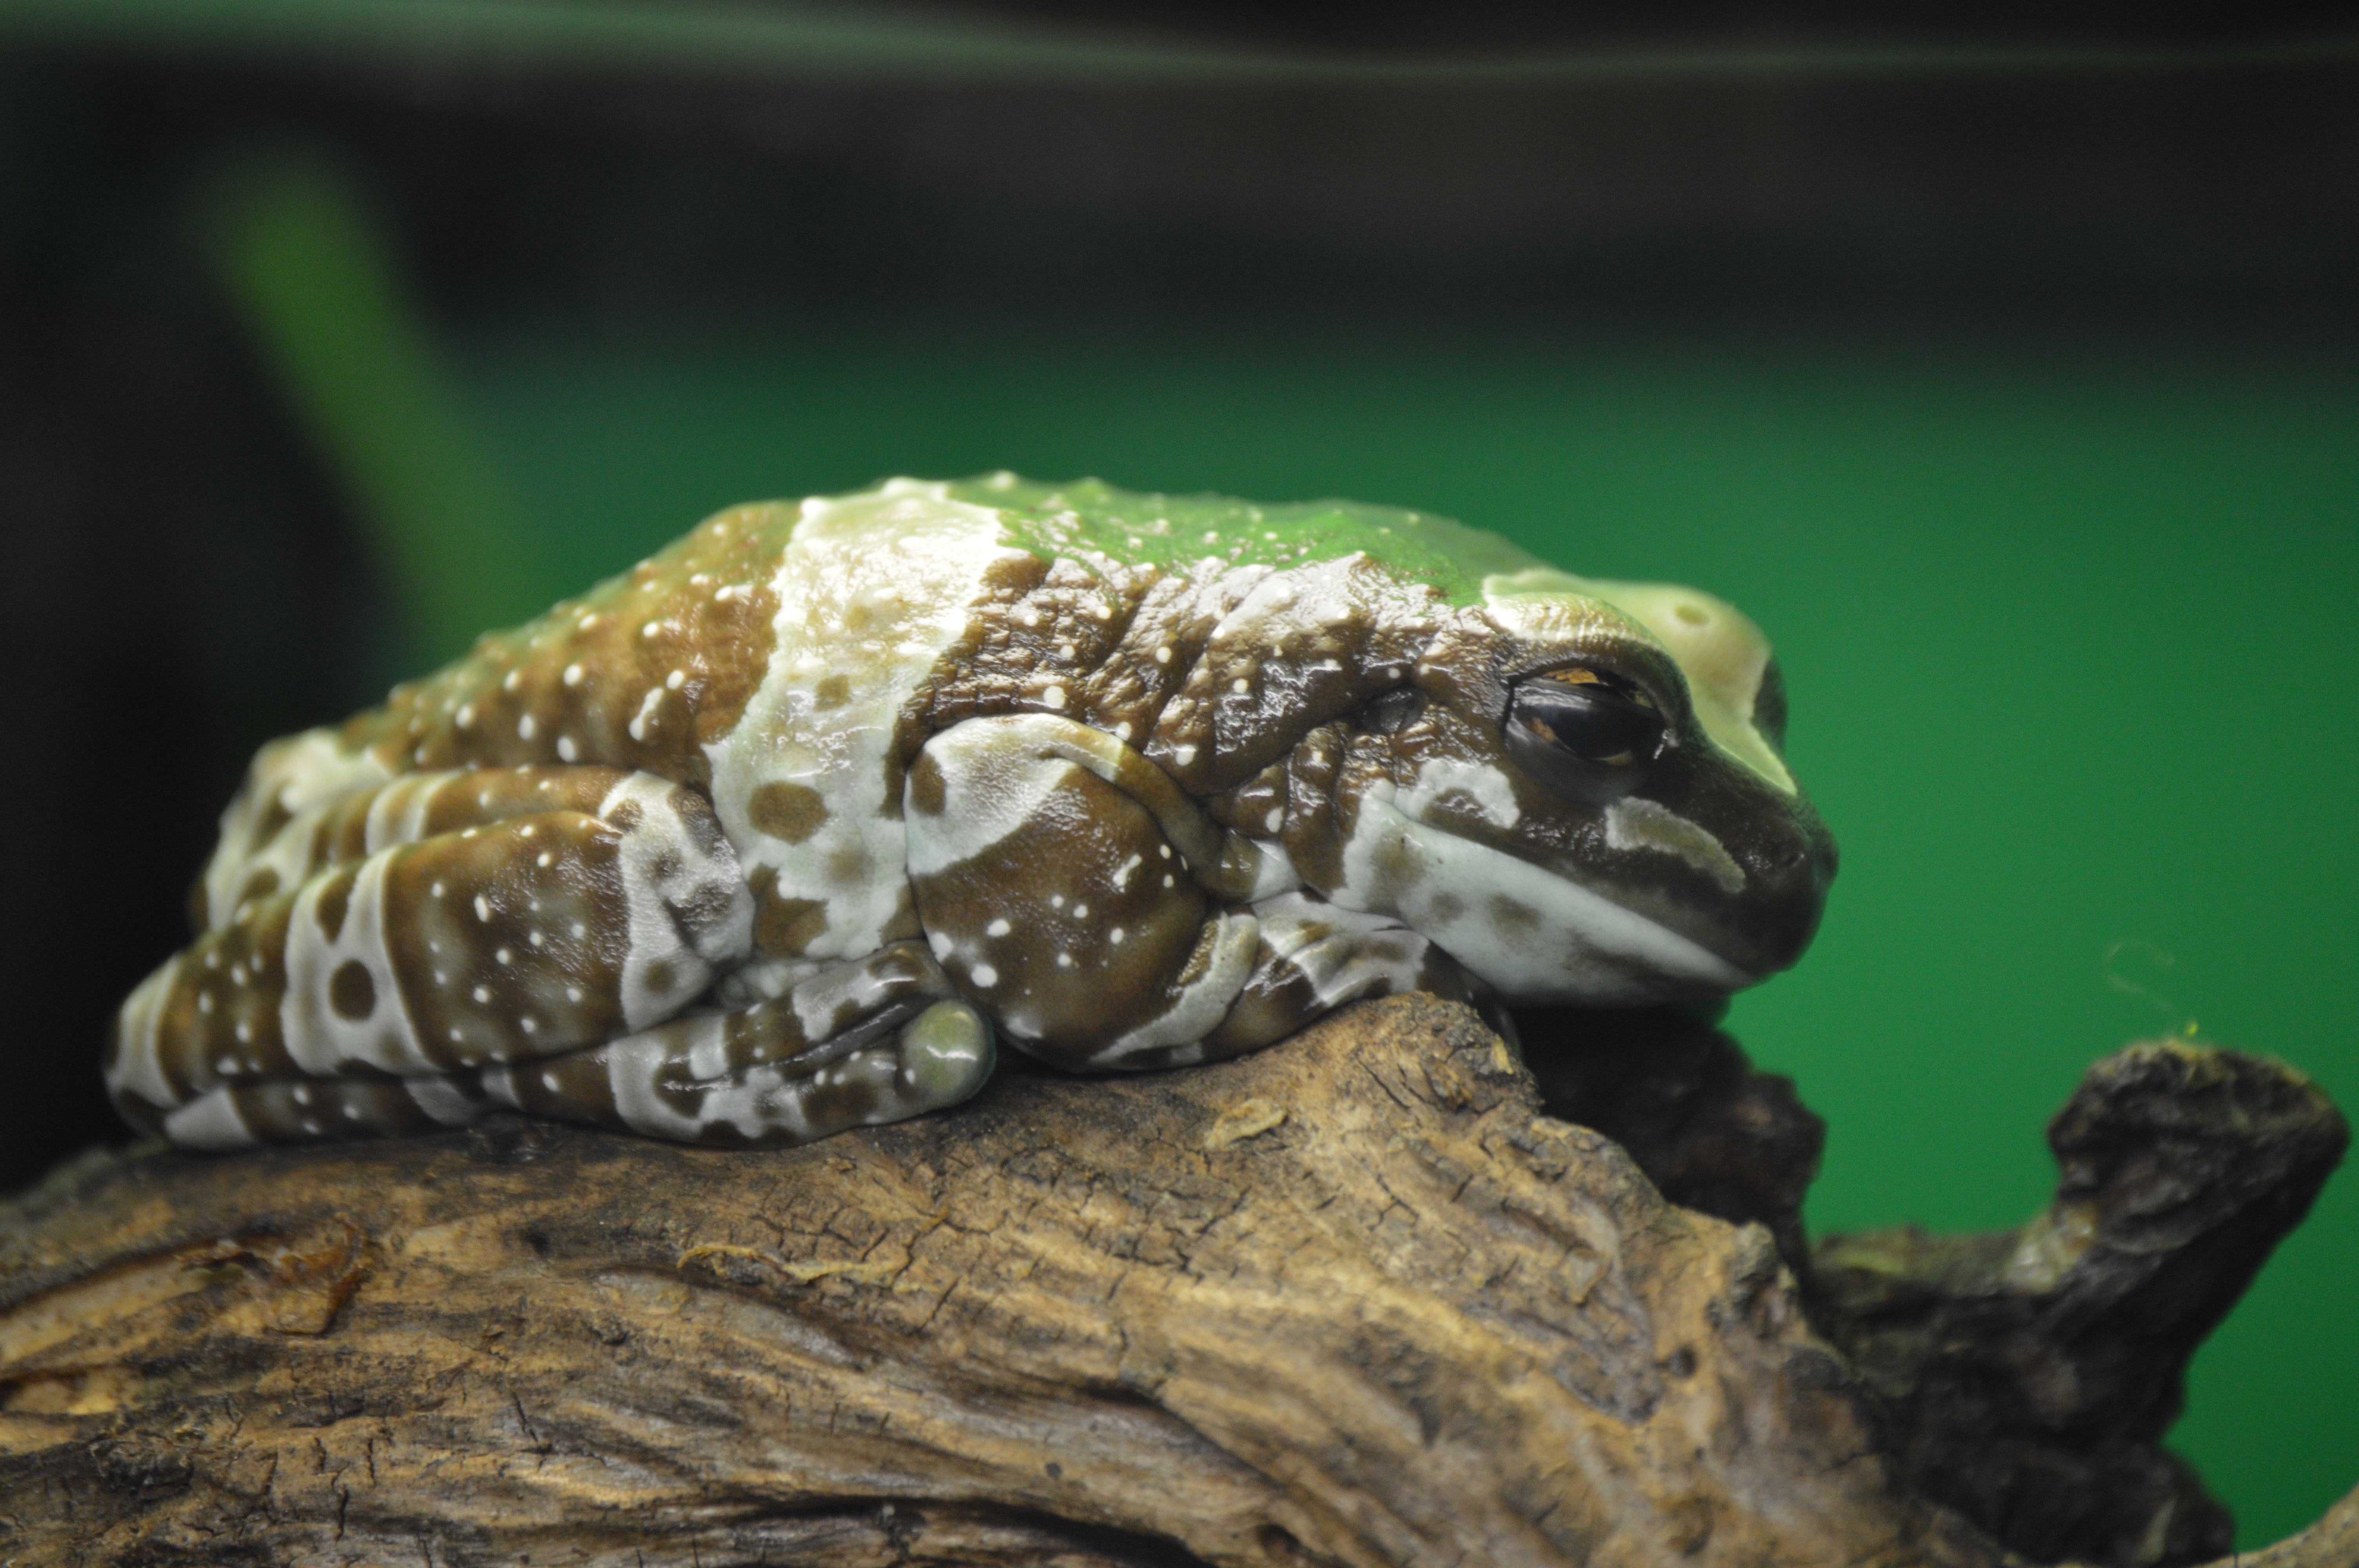
frog, zoo, terrestrial animal, amphibian, fauna, toad, reptile, organism, scaled reptile, lizard